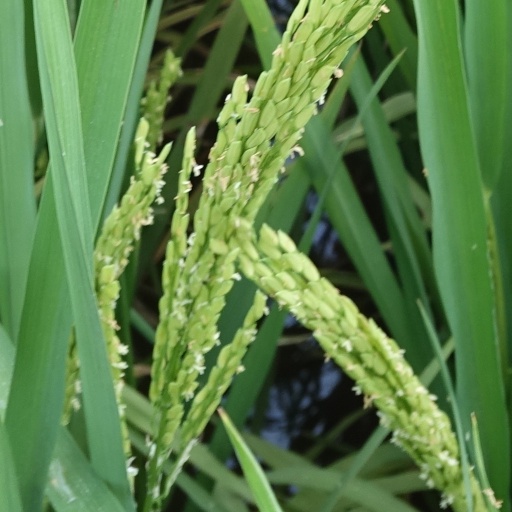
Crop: rice